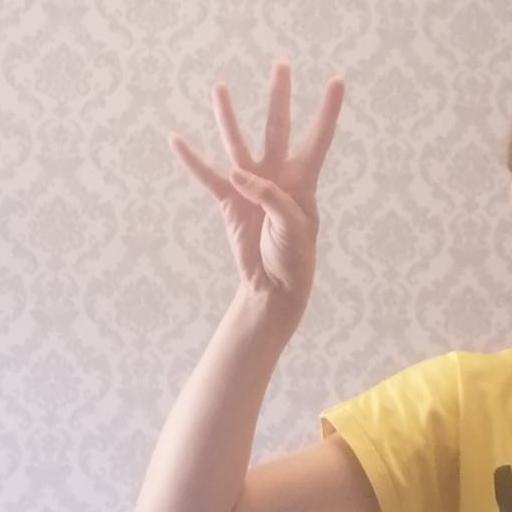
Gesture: four